Nakajima Aircraft Company

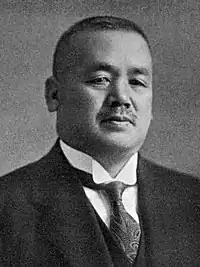
Founder, Chikuhei Nakajima

The was a prominent Japanese aircraft manufacturer and aviation engine manufacturer throughout World War II. It continues as the car and aircraft manufacturer Subaru.